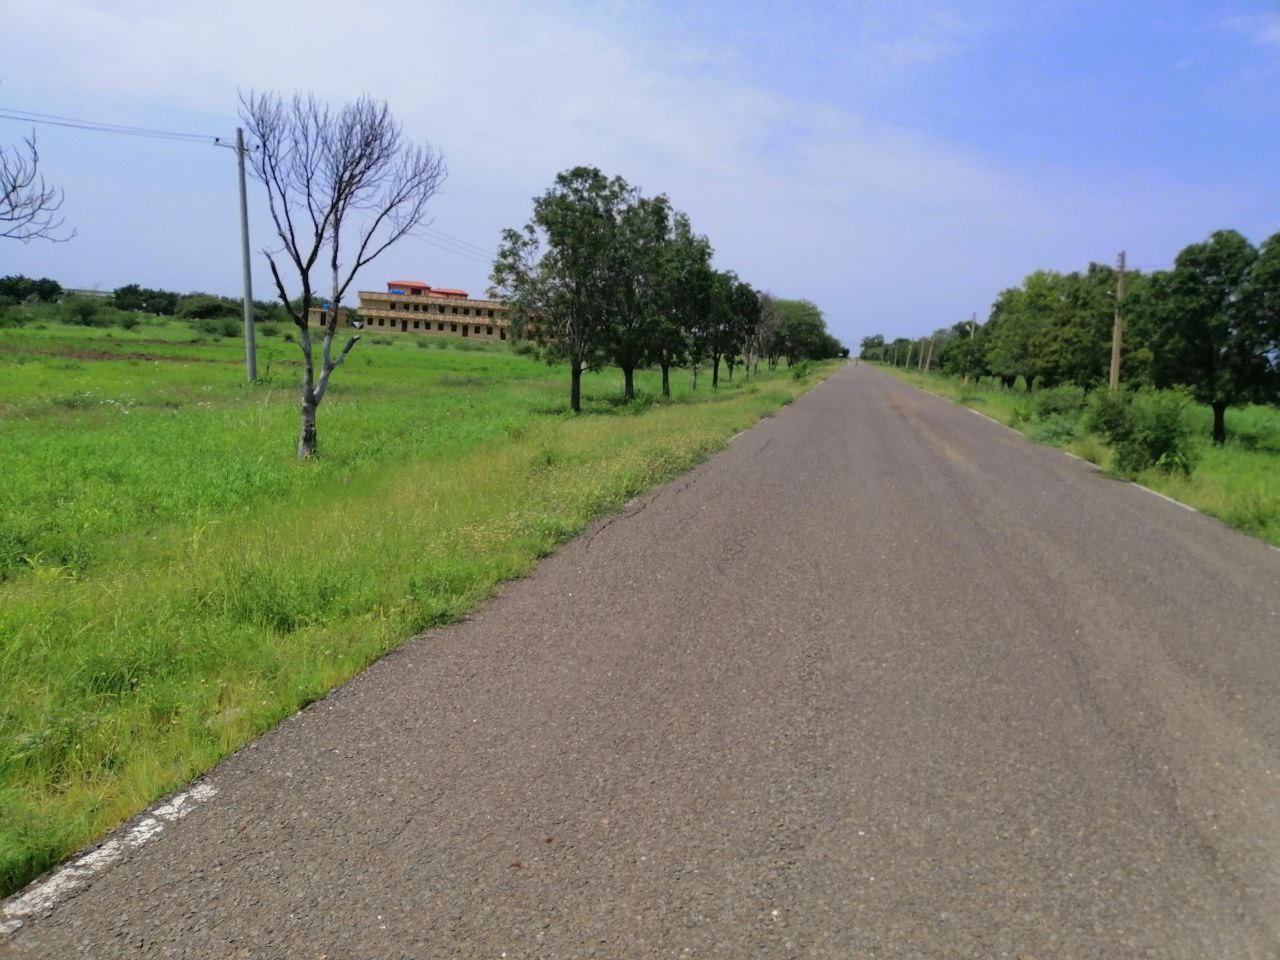
الوصف بالفصحى: شارع حصوي يمر وسط الخضرة والأشجار الممتدة على طوله
الوصف بالعامية السودانية: شارع ظلط في نص الخدار والشجر الممتدة على طوله
التصنيف: Nature & Landscape